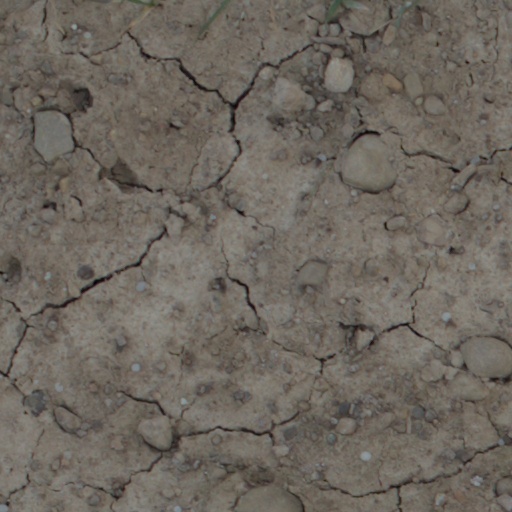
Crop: wheat